Question: How many boys are there?
Tambaya: Yara maza nawa ne a nan?
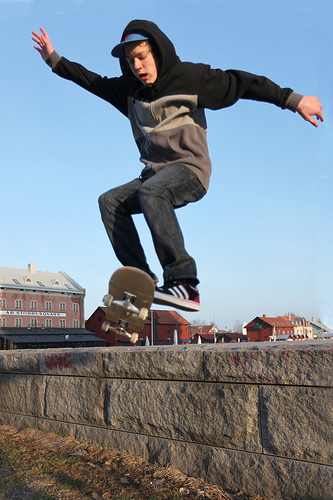
Answer: One.
Amsa: Ɗaya.